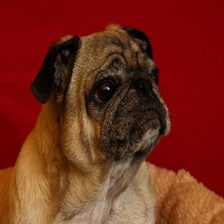
Species: dog
Breed: pug